Jonas Furrer

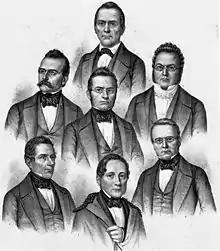
The first Federal Council, 1848 (president Jonas Furrer in the middle)

Furrer served as Federal Councilor from 1848 until his death in 1861. During his time in office, he headed a number of government departments, most notably the Federal Department of Justice and Police due to the reforms he implemented, and also distinguished himself as head of the Political Department for his diplomatic skill. He resolved the question regarding stateless persons, enacted a law in 1850 protecting religiously mixed couples, and founded government agencies responsible for settling conflicts of jurisdiction between the Confederation and the cantons.